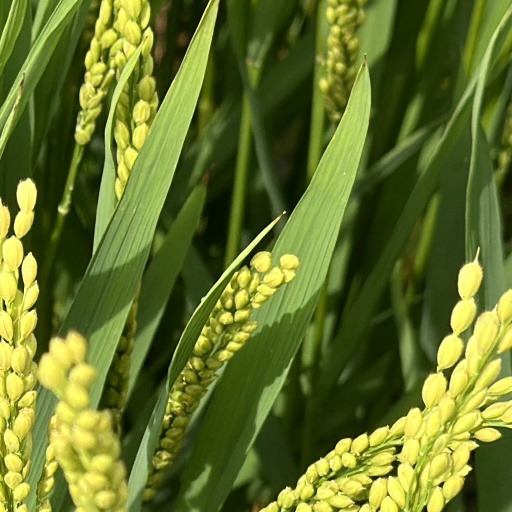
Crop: rice